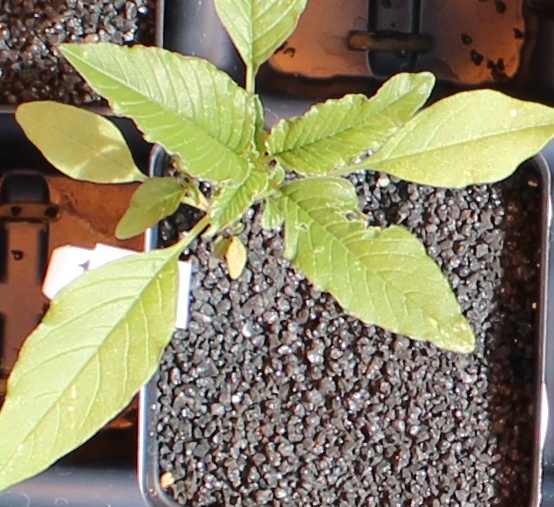
Label: Waterhemp